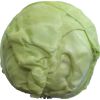
Label: Cabbage white 1